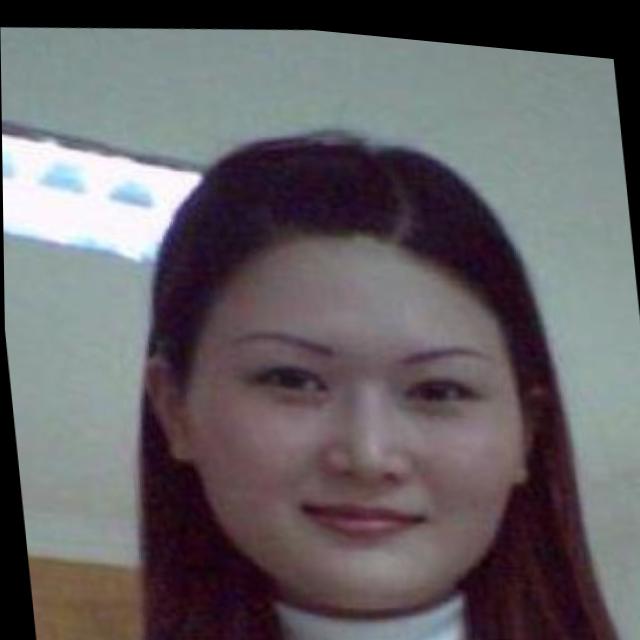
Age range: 21-44